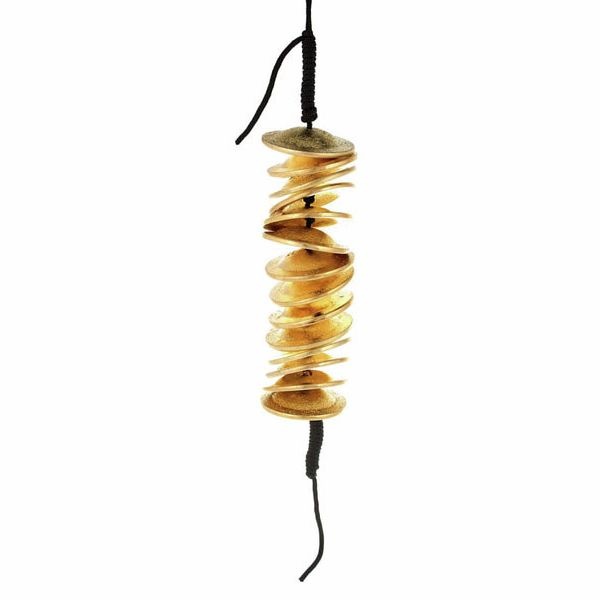
Platillos De Mano Bronze - Meinl - FICY-14
Platillos De Mano Bronze
Brand: Meinl
Category: Arts & Entertainment > Hobbies & Creative Arts > Musical Instruments > Percussion > Hand Percussion > Finger & Hand Cymbals > Hand Cymbals